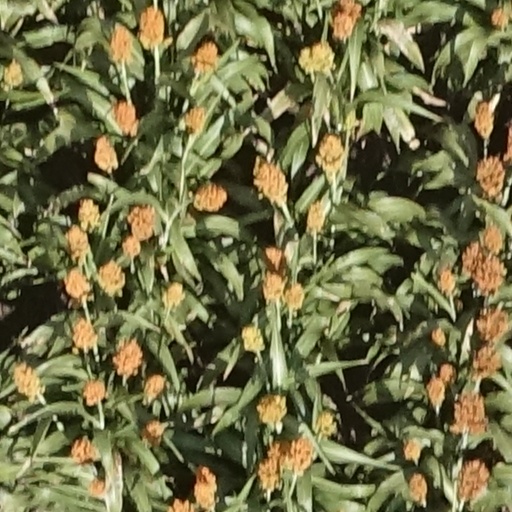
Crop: sorghum